Marin French Cheese Company

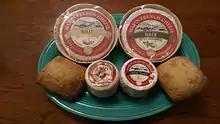
An assortment of Marin French Cheese Company products

The company's original product in 1865 was a breakfast cheese, which was transported by horse-drawn carriage to Petaluma, and then carried by steamboat to San Francisco, where it was sold to waterfront dockworkers. They still manufacture this breakfast cheese. Other products include brie, camembert, chèvre, bleu and washed-rind triple creme Schloss.